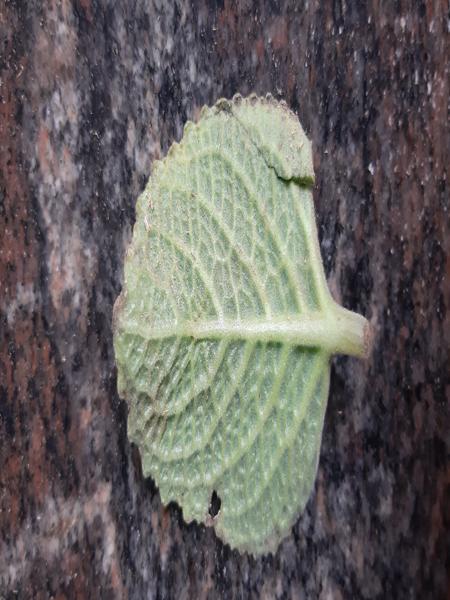
Plant: Doddpathre